Stadium Arcadium

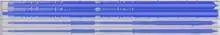
Waveform of the song "Snow (Hey Oh)", comparing the CD and LP releases.

A problem often pointed out by audiophiles is Vlado Meller's mastering for the CD release. It can be regarded as a product of the loudness war, with heavy use of dynamic range compression, and suffering of frequent clipping. The vinyl was mastered by Steve Hoffman and Kevin Gray.